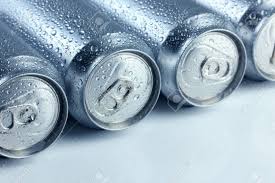
Waste category: metal